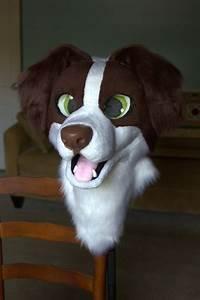
dog